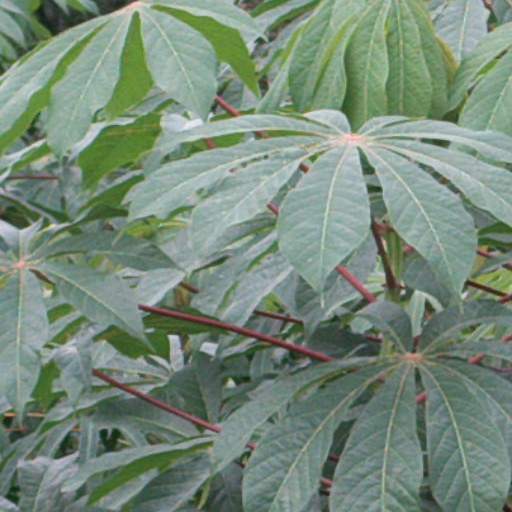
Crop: cassava